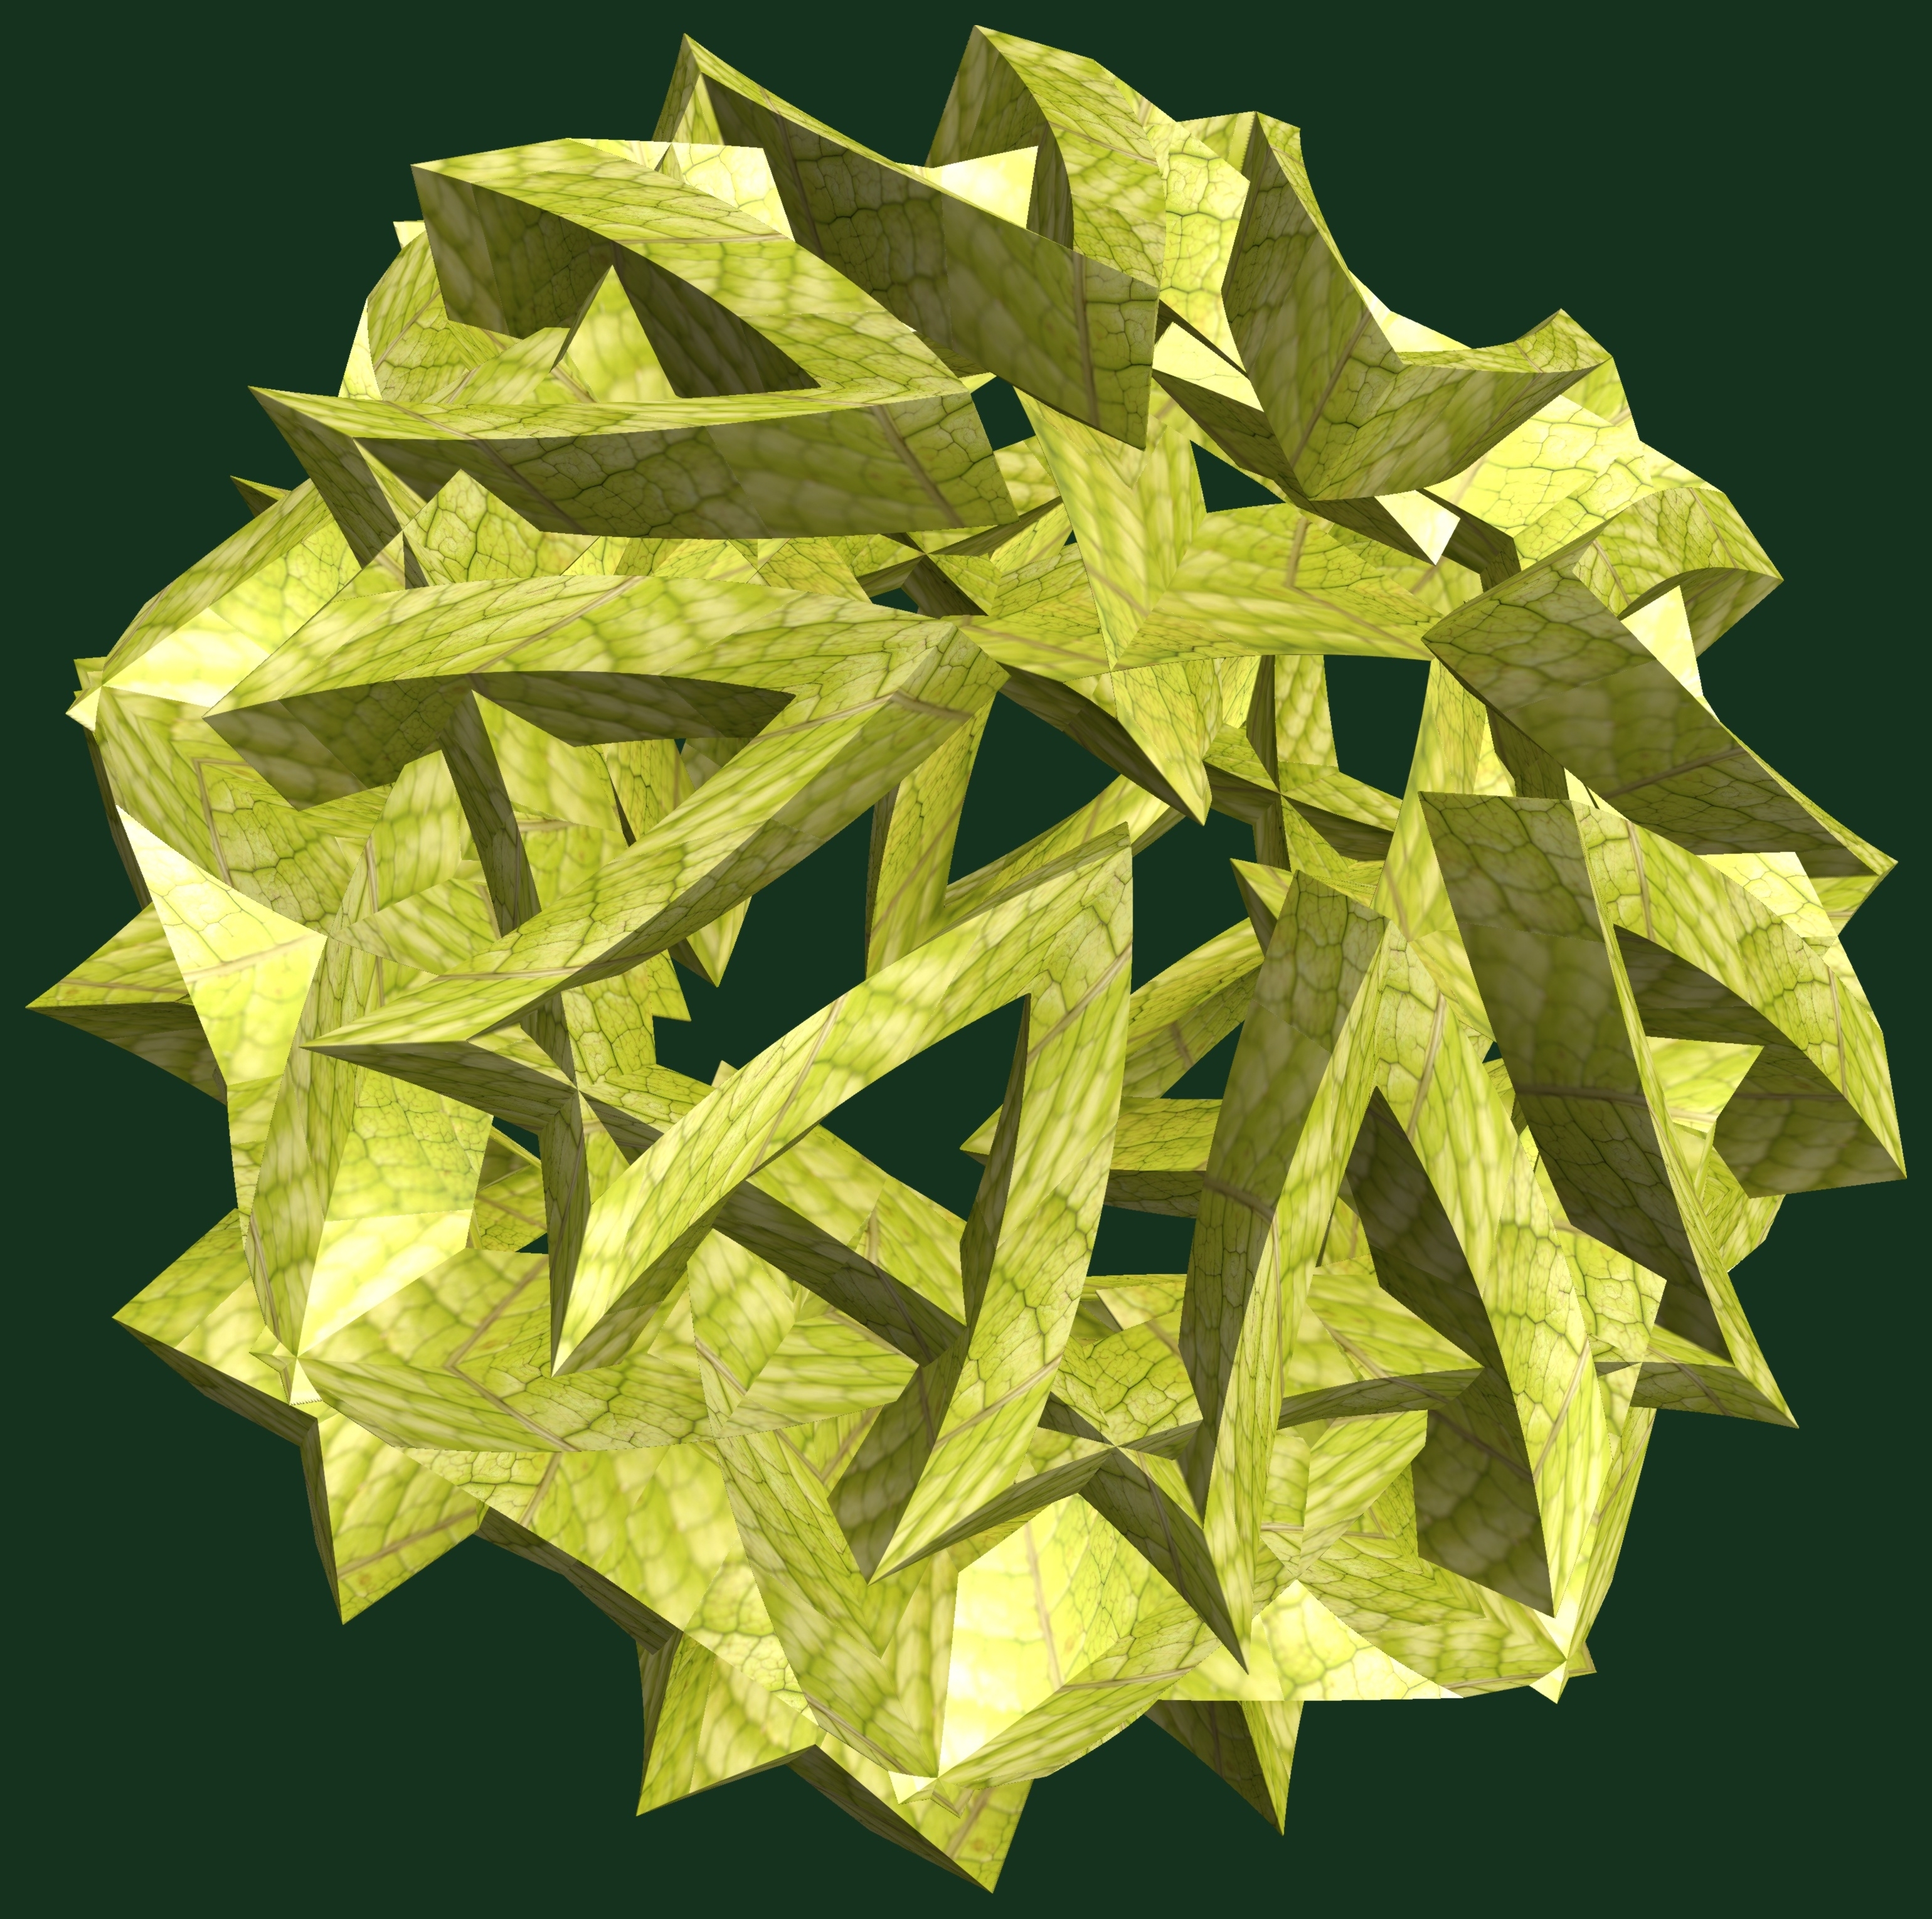
tree, branch, abstract, structure, plant, texture, leaf, flower, pattern, green, produce, geometry, ivy, botany, yellow, maple tree, maple leaf, sculpture, art, cool image, design, symmetry, 3d, graphic, shape, torus, mathematica, cg, parametricplot3d, code, program, algorithm, mapping, geometricsculpture, flowering plant, maidenhair tree, woody plant, land plant